DJ Kool Herc

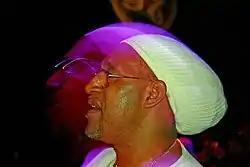
DJ Kool Herc in New York, 2006

Clive Campbell (born April 16, 1955), better known by his stage name DJ Kool Herc, is a Jamaican-American DJ who is credited with being the founder of hip hop music in the Bronx, New York City, in 1973. Nicknamed the Father of Hip-Hop, Campbell began playing hard funk records of the sort typified by James Brown. Campbell isolated the instrumental portion of the record which emphasized the drum beat—the "break"—and switch from one break to another. Using the same two-turntable set-up of disco DJs, he used two copies of the same record to elongate the break. This breakbeat DJing, using funky drum solos, formed the basis of hip hop music. Campbell's announcements and exhortations to dancers helped lead to the syncopated, rhythmically spoken accompaniment now known as rapping.